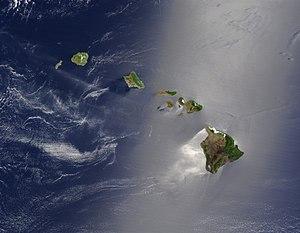
Vue satellite de l'archipel d'Hawaï (États-Unis).